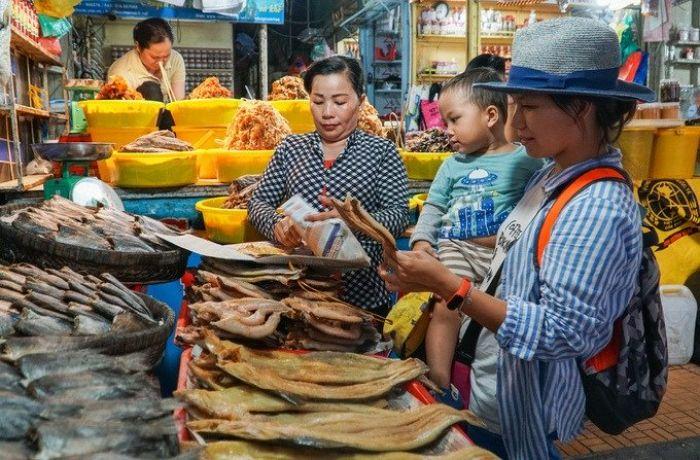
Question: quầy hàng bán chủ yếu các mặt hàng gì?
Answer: các mặt hàng thực phẩm khô